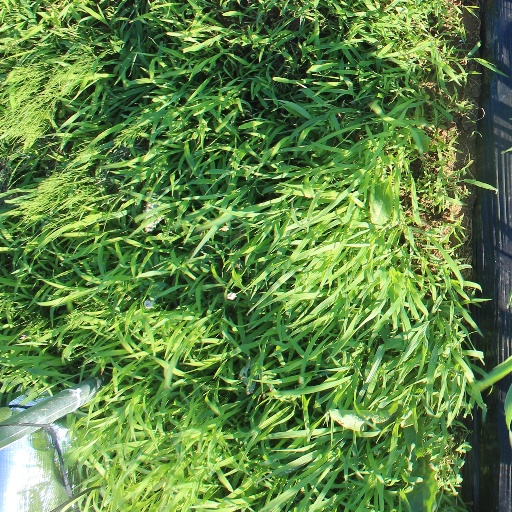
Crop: sorghum